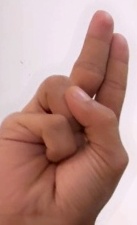
ASL sign: U